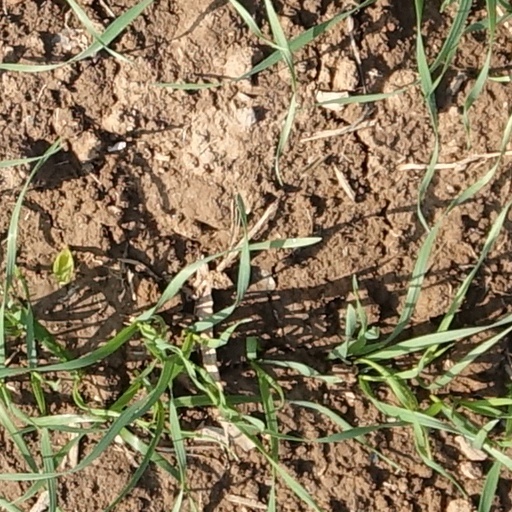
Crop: wheat